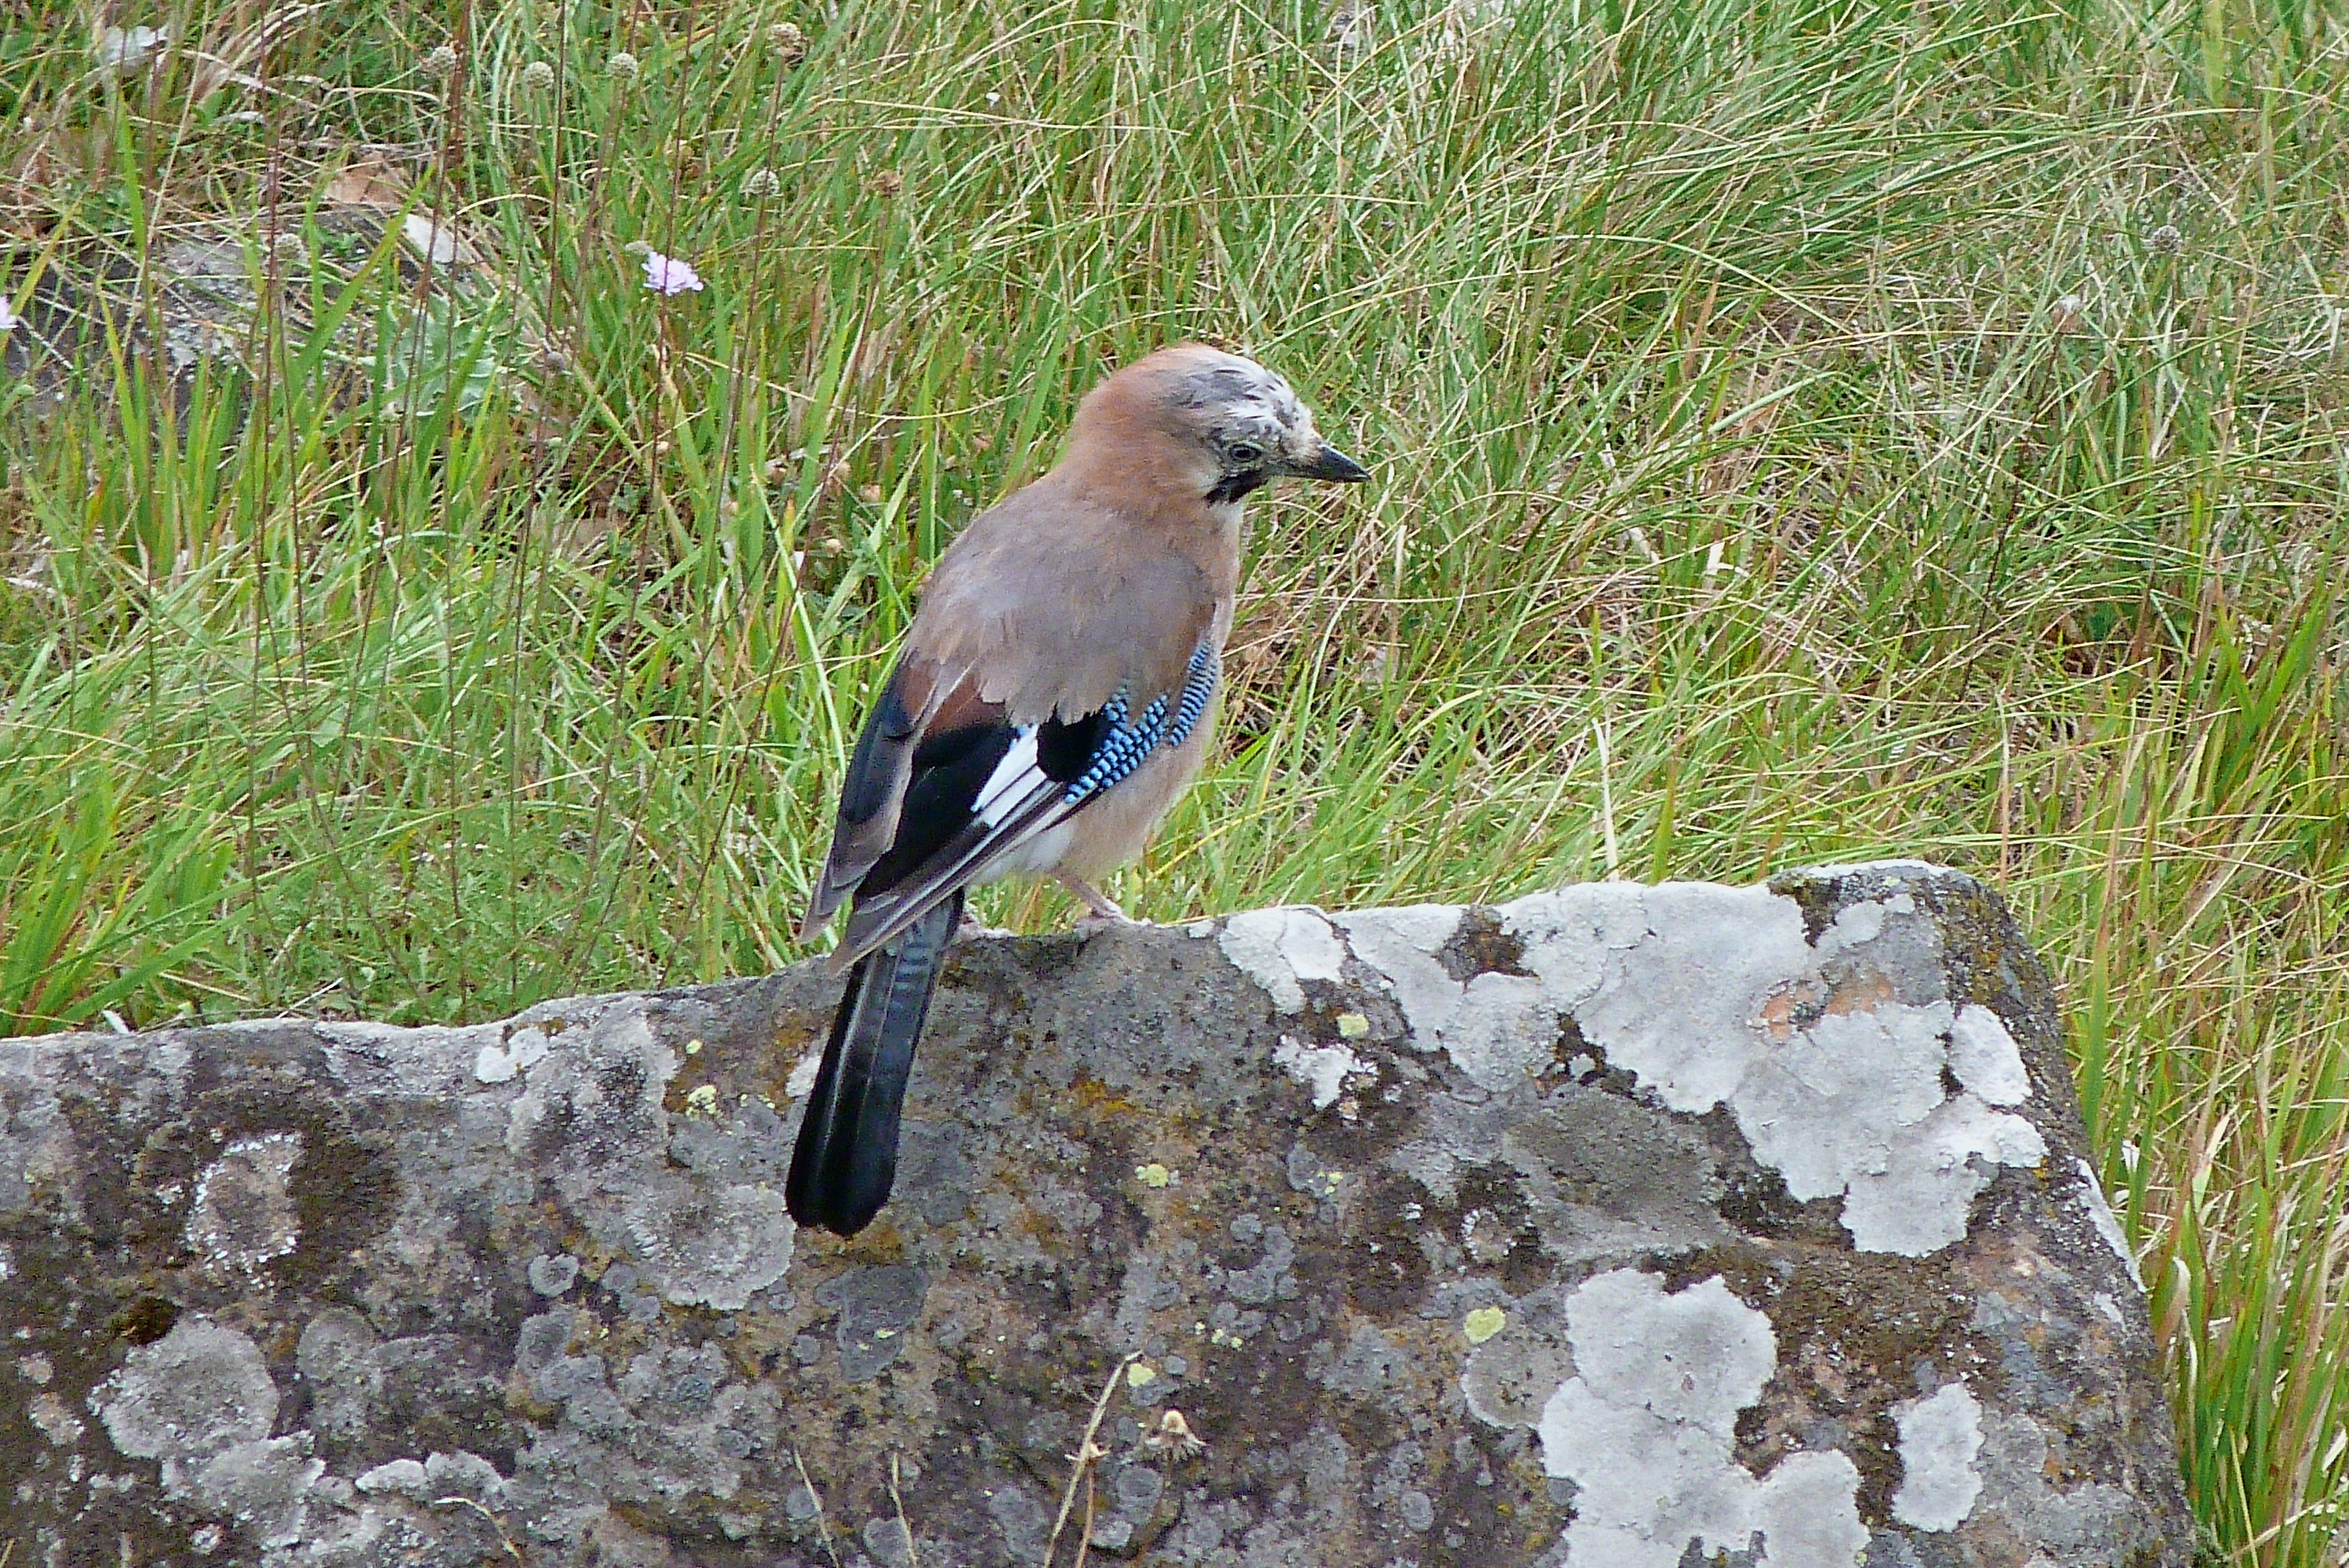
nature, bird, wildlife, beak, rest, fauna, jay, animals, vertebrate, perching bird, crow like bird